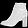
Label: Ankle boot